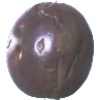
Label: passion_fruit